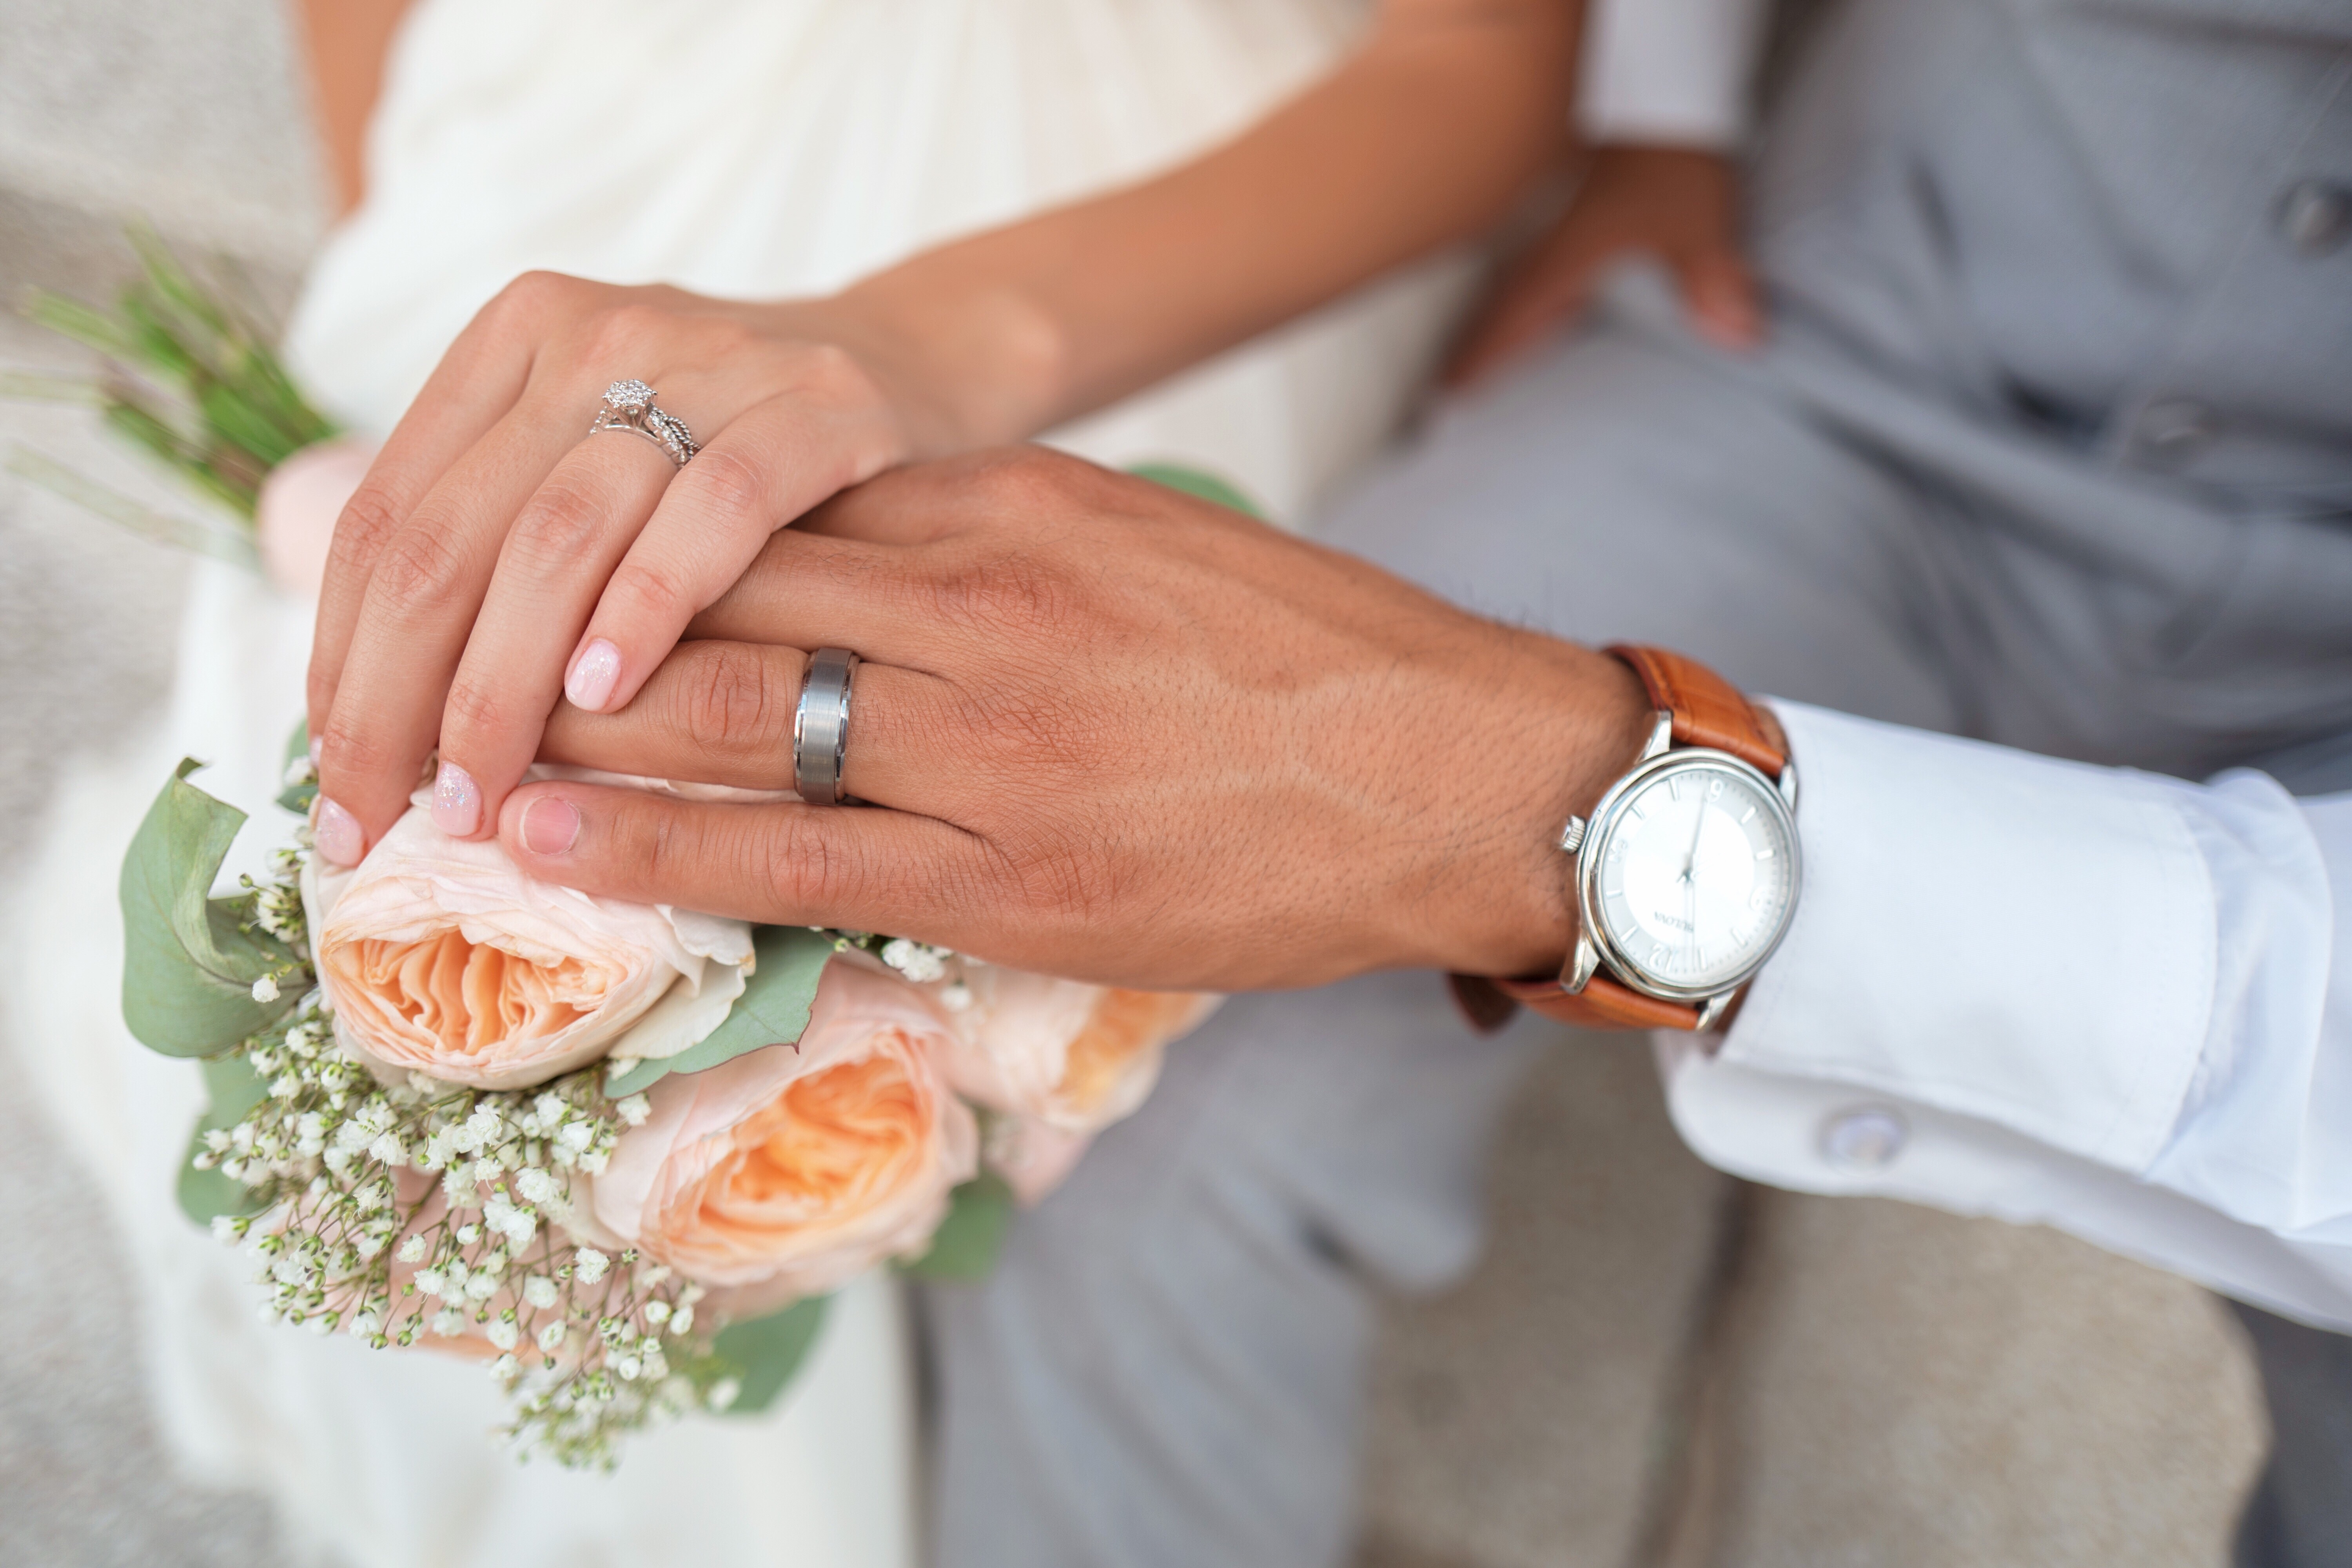
hand, man, ring, flower, love, wedding, bride, groom, marriage, wedding ring, ceremony, flower bouquet